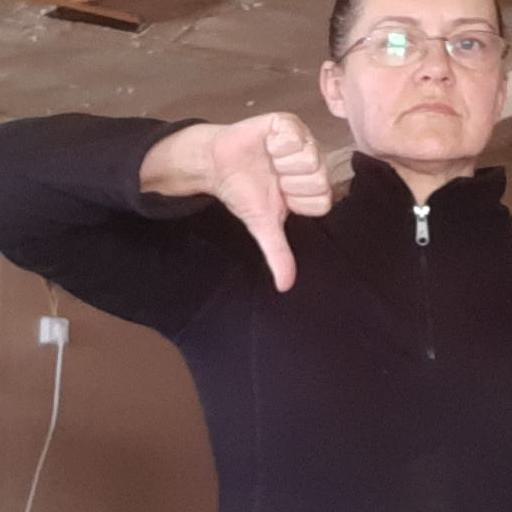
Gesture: dislike